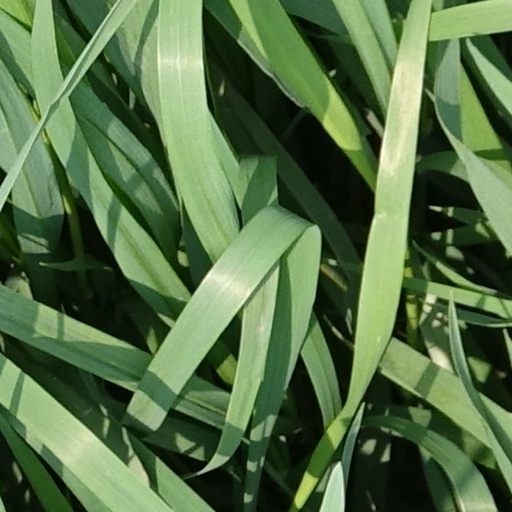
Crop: wheat